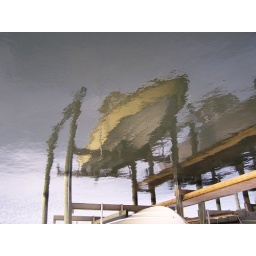
This is a boat I saw while walking near the house we rented..